Angela Stanton-King

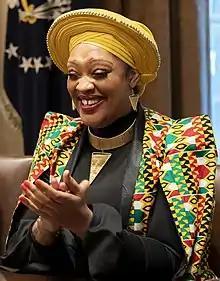
Stanton-King in 2020

Angela Stanton-King (born February 19, 1977) is an American author, television personality and conservative speaker based in Atlanta, Georgia. She spent two years in prison for conspiracy and was later pardoned by President Donald Trump a decade after serving her sentence. She subsequently became a media personality and was a main cast member on the third season of the BET docuseries "From the Bottom Up". She was the Republican candidate for Georgia's 5th congressional district in the 2020 election, losing to Democratic candidate Nikema Williams. Stanton-King has shown support for QAnon, which espouses a number of far-right conspiracy theories.